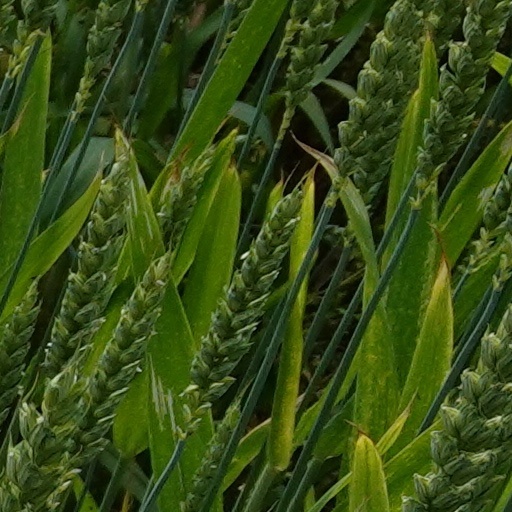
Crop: wheat